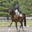
Label: horse